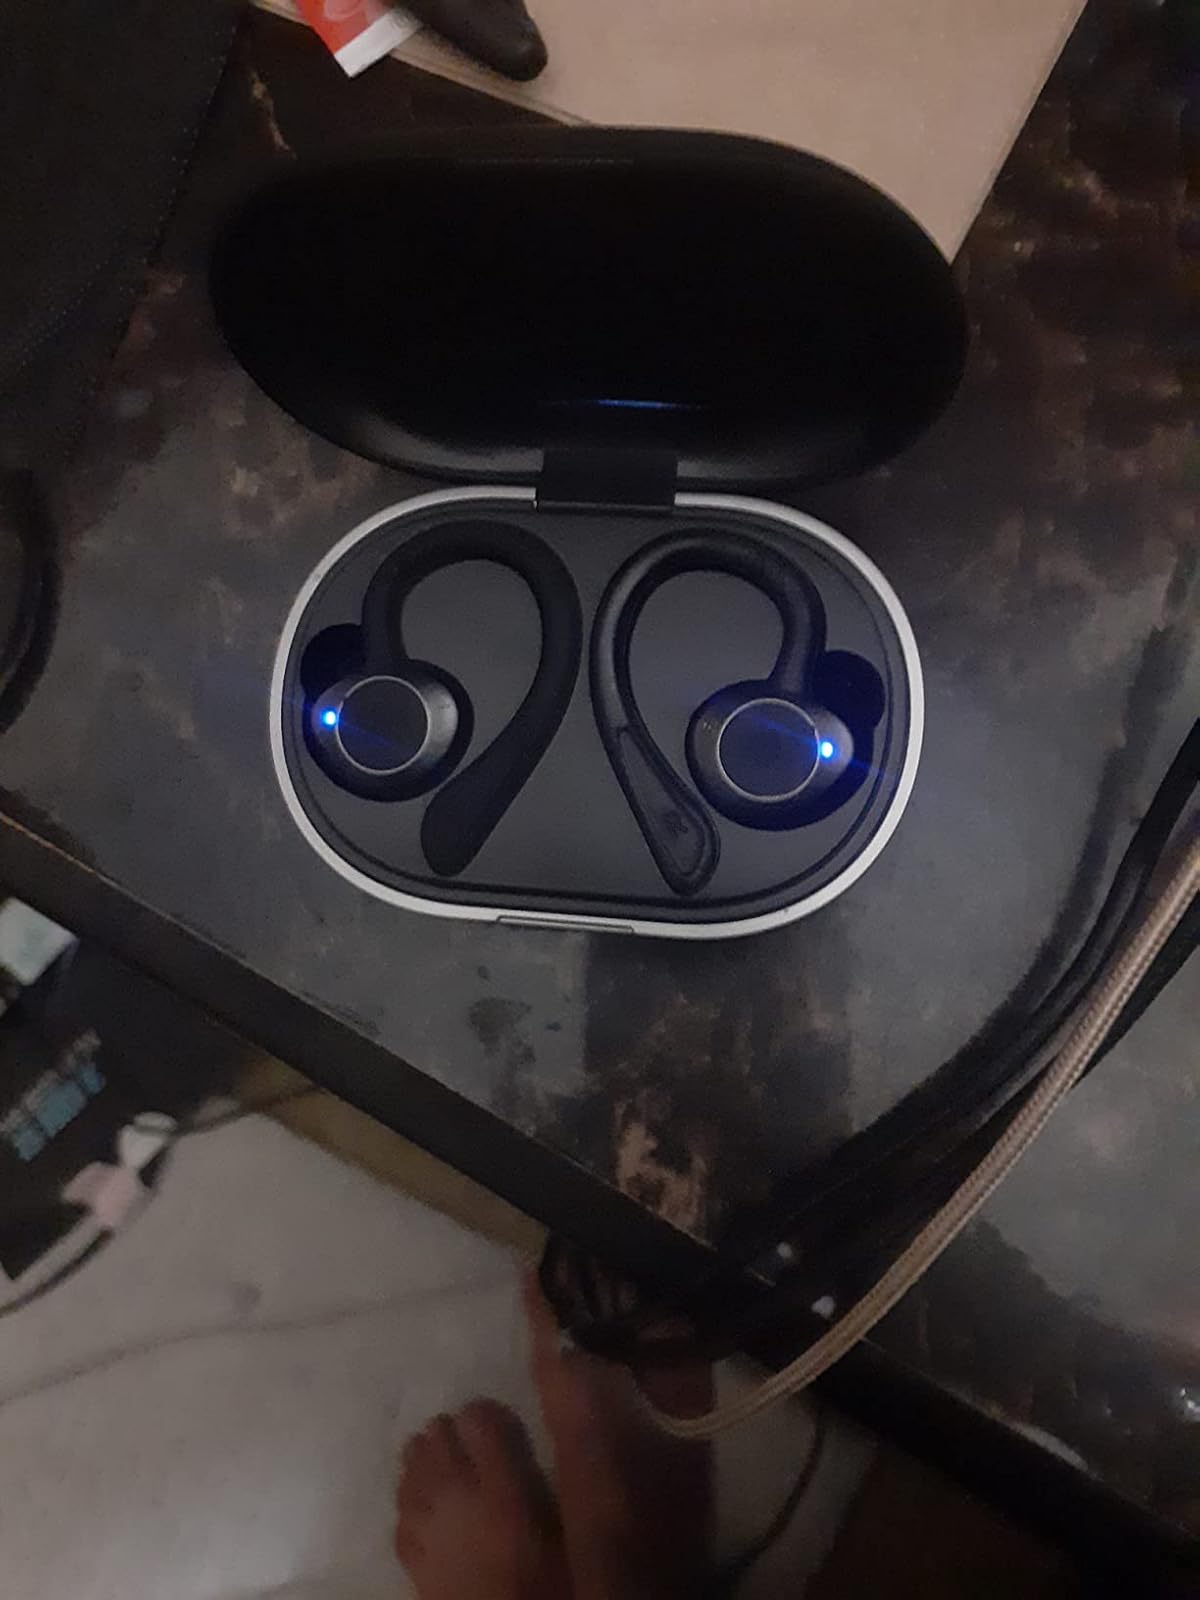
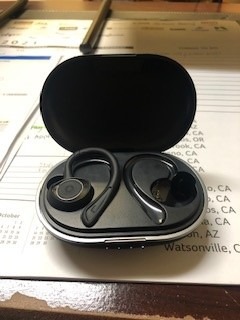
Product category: earbuds
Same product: yes